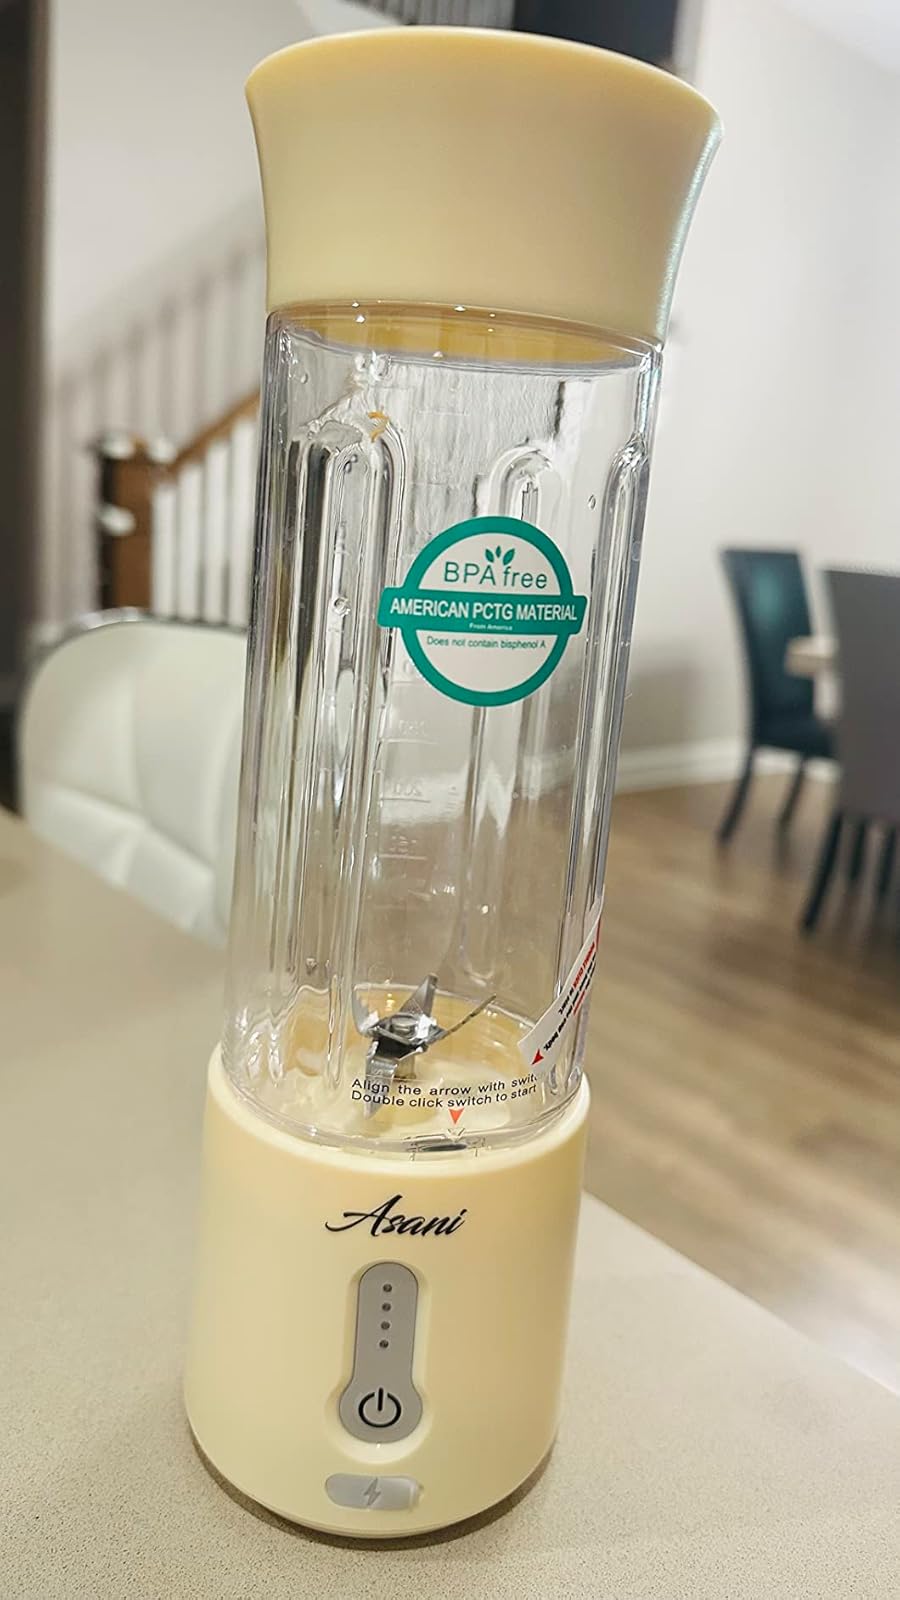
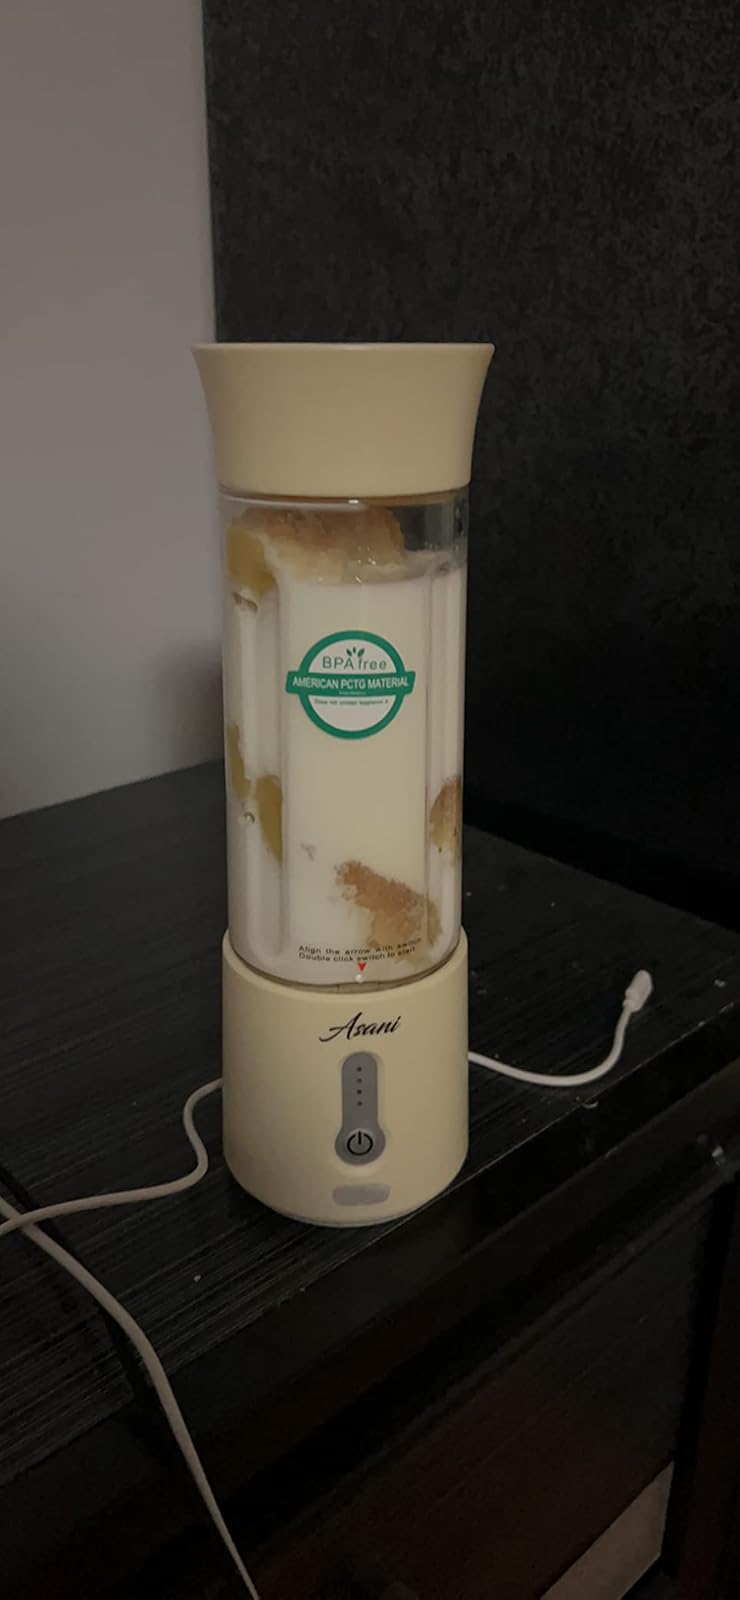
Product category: items_blender
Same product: yes